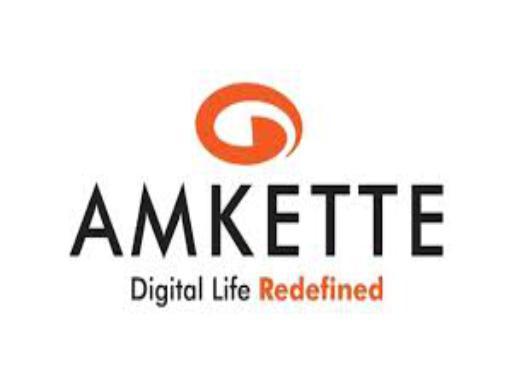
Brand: Amkette
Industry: Electronic